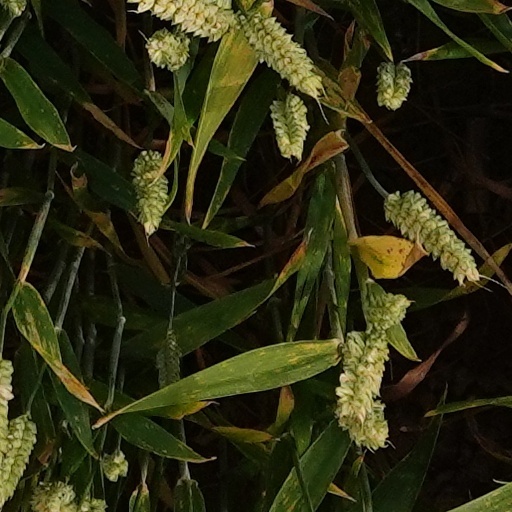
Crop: wheat